Moses Shipi

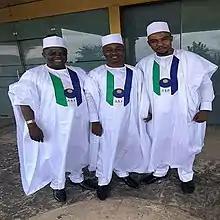
Shipi at Party Convention

He is the chief executive officer (CEO) of La Shipson Construction Nigeria Limited, La Shipson Oil & Gas Nigeria Limited and La Shipson Shipping Company Nigeria Limited, la Shipson Hotel & Suits, la Shipson Travels and Tours, Moses Godia Shipi Foundation.